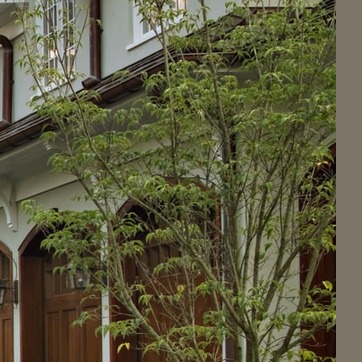
Material: foliage